Tim Wood (figure skater)

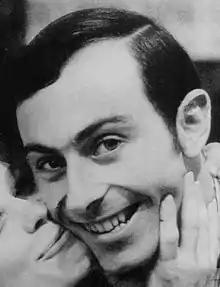
Wood with Gabriele Seyfert in 1969

Timothy Lyle Wood is an American former figure skater. He is a two-time World champion, a 1968 Olympic silver medalist and a three-time U.S. national champion.